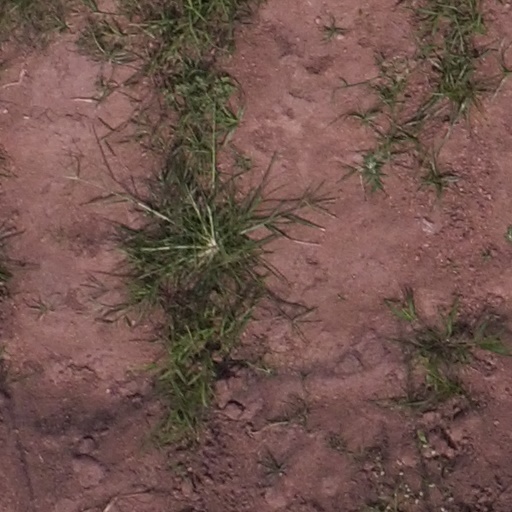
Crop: maize; corn